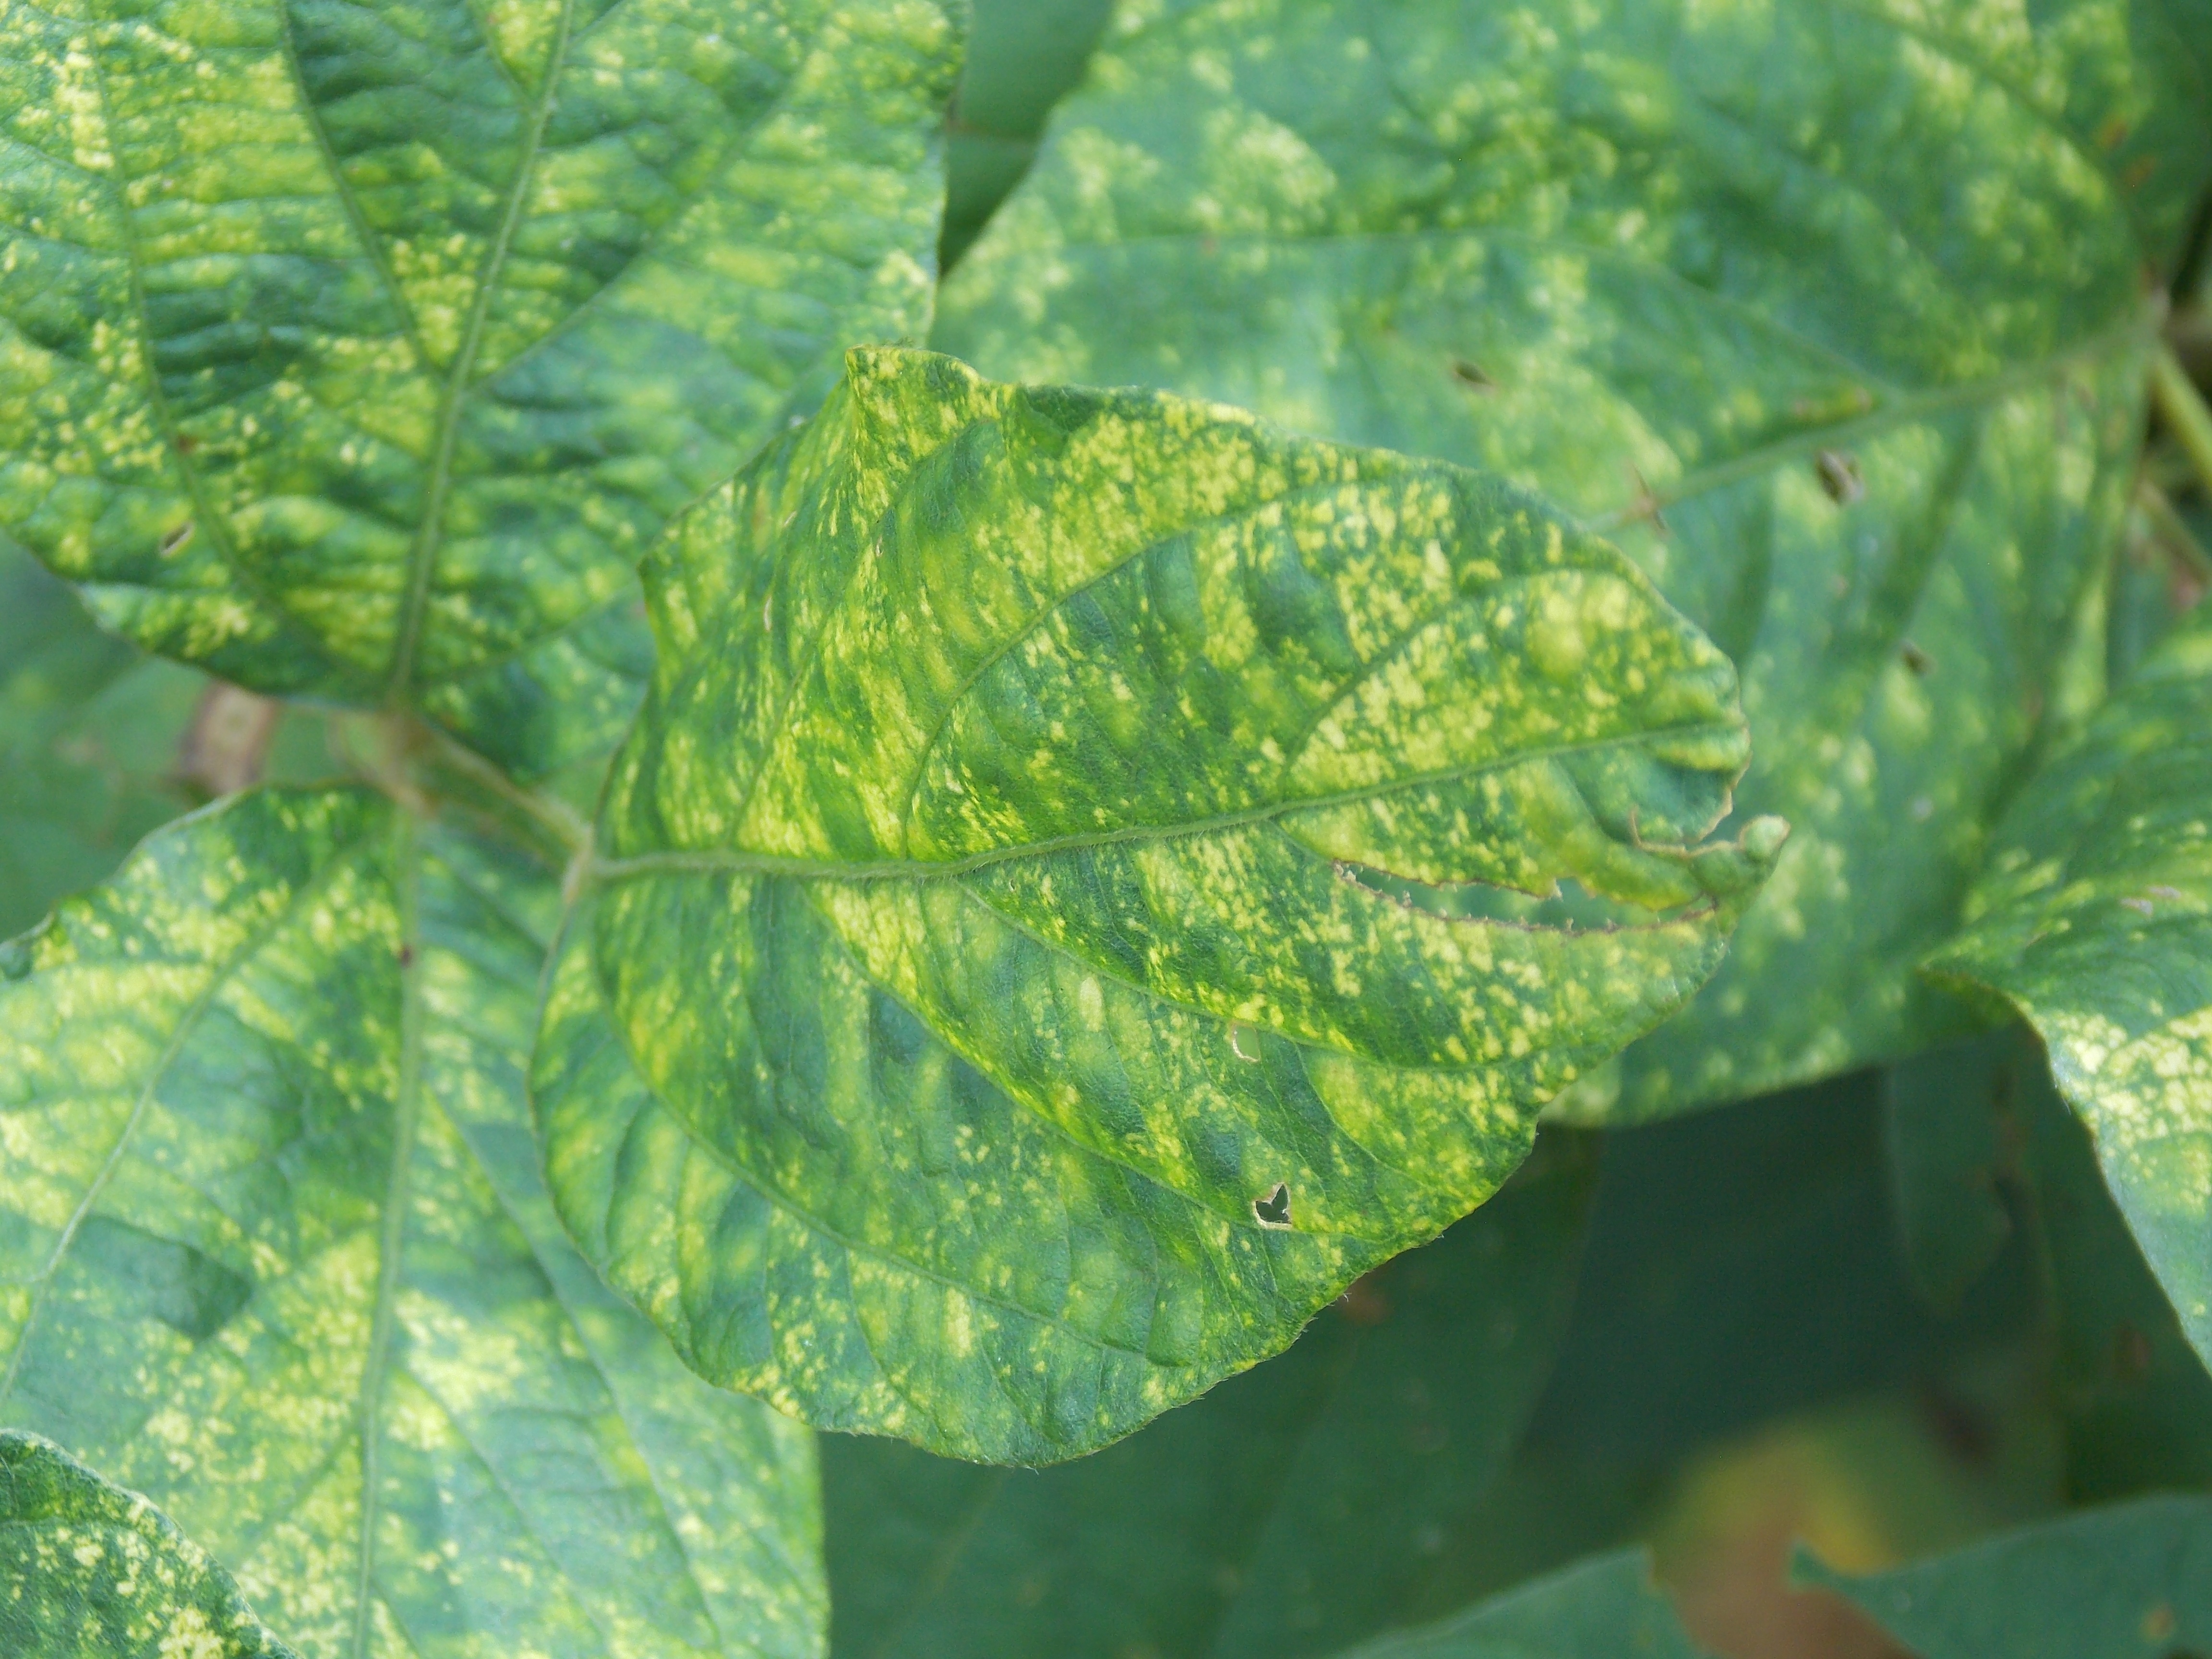
Label: Disease